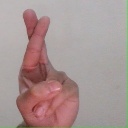
अक्षर: र